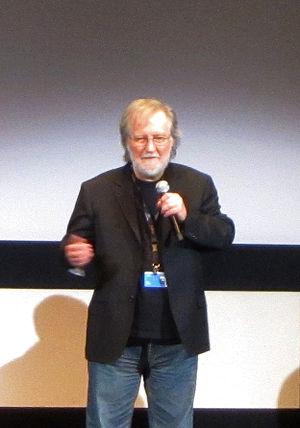
Tobe Hooper lors de la projection de Massacre à la tronçonneuse (version restaurée) à la Quinzaine des réalisateurs du Festival de Cannes 2014.